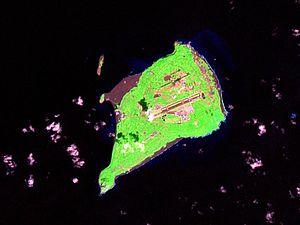
Iwo Jima
Satellittbillede af Iwo Jima, fra omkring 2000
Iwo Jima eller Iwoto er en vulkansk ø som er en del af Japan. Øen ligger omtrent 650 nautiske mil syd for Tokyo. Den er i dag mest kendt som åstedet for slaget om Iwo Jima som fandt sted i februar og marts 1945, mellem USA og Japan under 2. Verdenskrig.